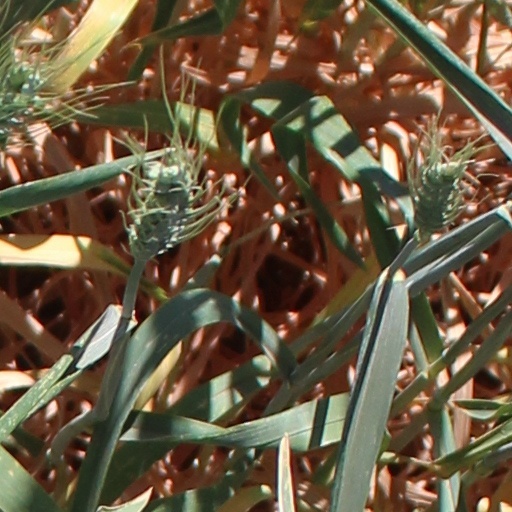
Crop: wheat